2018 FIFA World Cup final

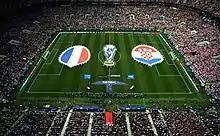
Teams lined up prior to kick-off

Croatia kicked off the match at 6 pm local time (3 pm UTC) in temperatures of with 51% humidity, in front of a crowd of 78,011 and an estimated global television audience of 1.12 billion. The weather at Sheremetyevo International Airport, from the stadium, was recorded as partly cloudy at the time of kick-off. The match was played through a minor thunderstorm, which produced several visible lightning strikes. "The Guardian" Barry Glendenning wrote that Croatia had the better of the first 15 minutes, noting that France were "struggling to get out of their own half" and that Croatia were "bossing them completely." However, France took the lead in the 18th minute. They won a free kick around from goal when Marcelo Brozović fouled Griezmann, which Griezmann took himself. He crossed the free kick into the penalty area, where it reached Mandžukić. He attempted to head clear, but the ball instead went past goalkeeper Subašić for an own goal, the first ever own goal in a World Cup final. N'Golo Kanté received the game's first yellow card in the 28th minute for a foul on Perišić. Croatia equalised a minute later, when Perišić was fouled from goal and Modrić's free kick towards the far goalpost was headed back across goal by Šime Vrsaljko and collected by Perišić, who hit a low shot into the corner of the goal.